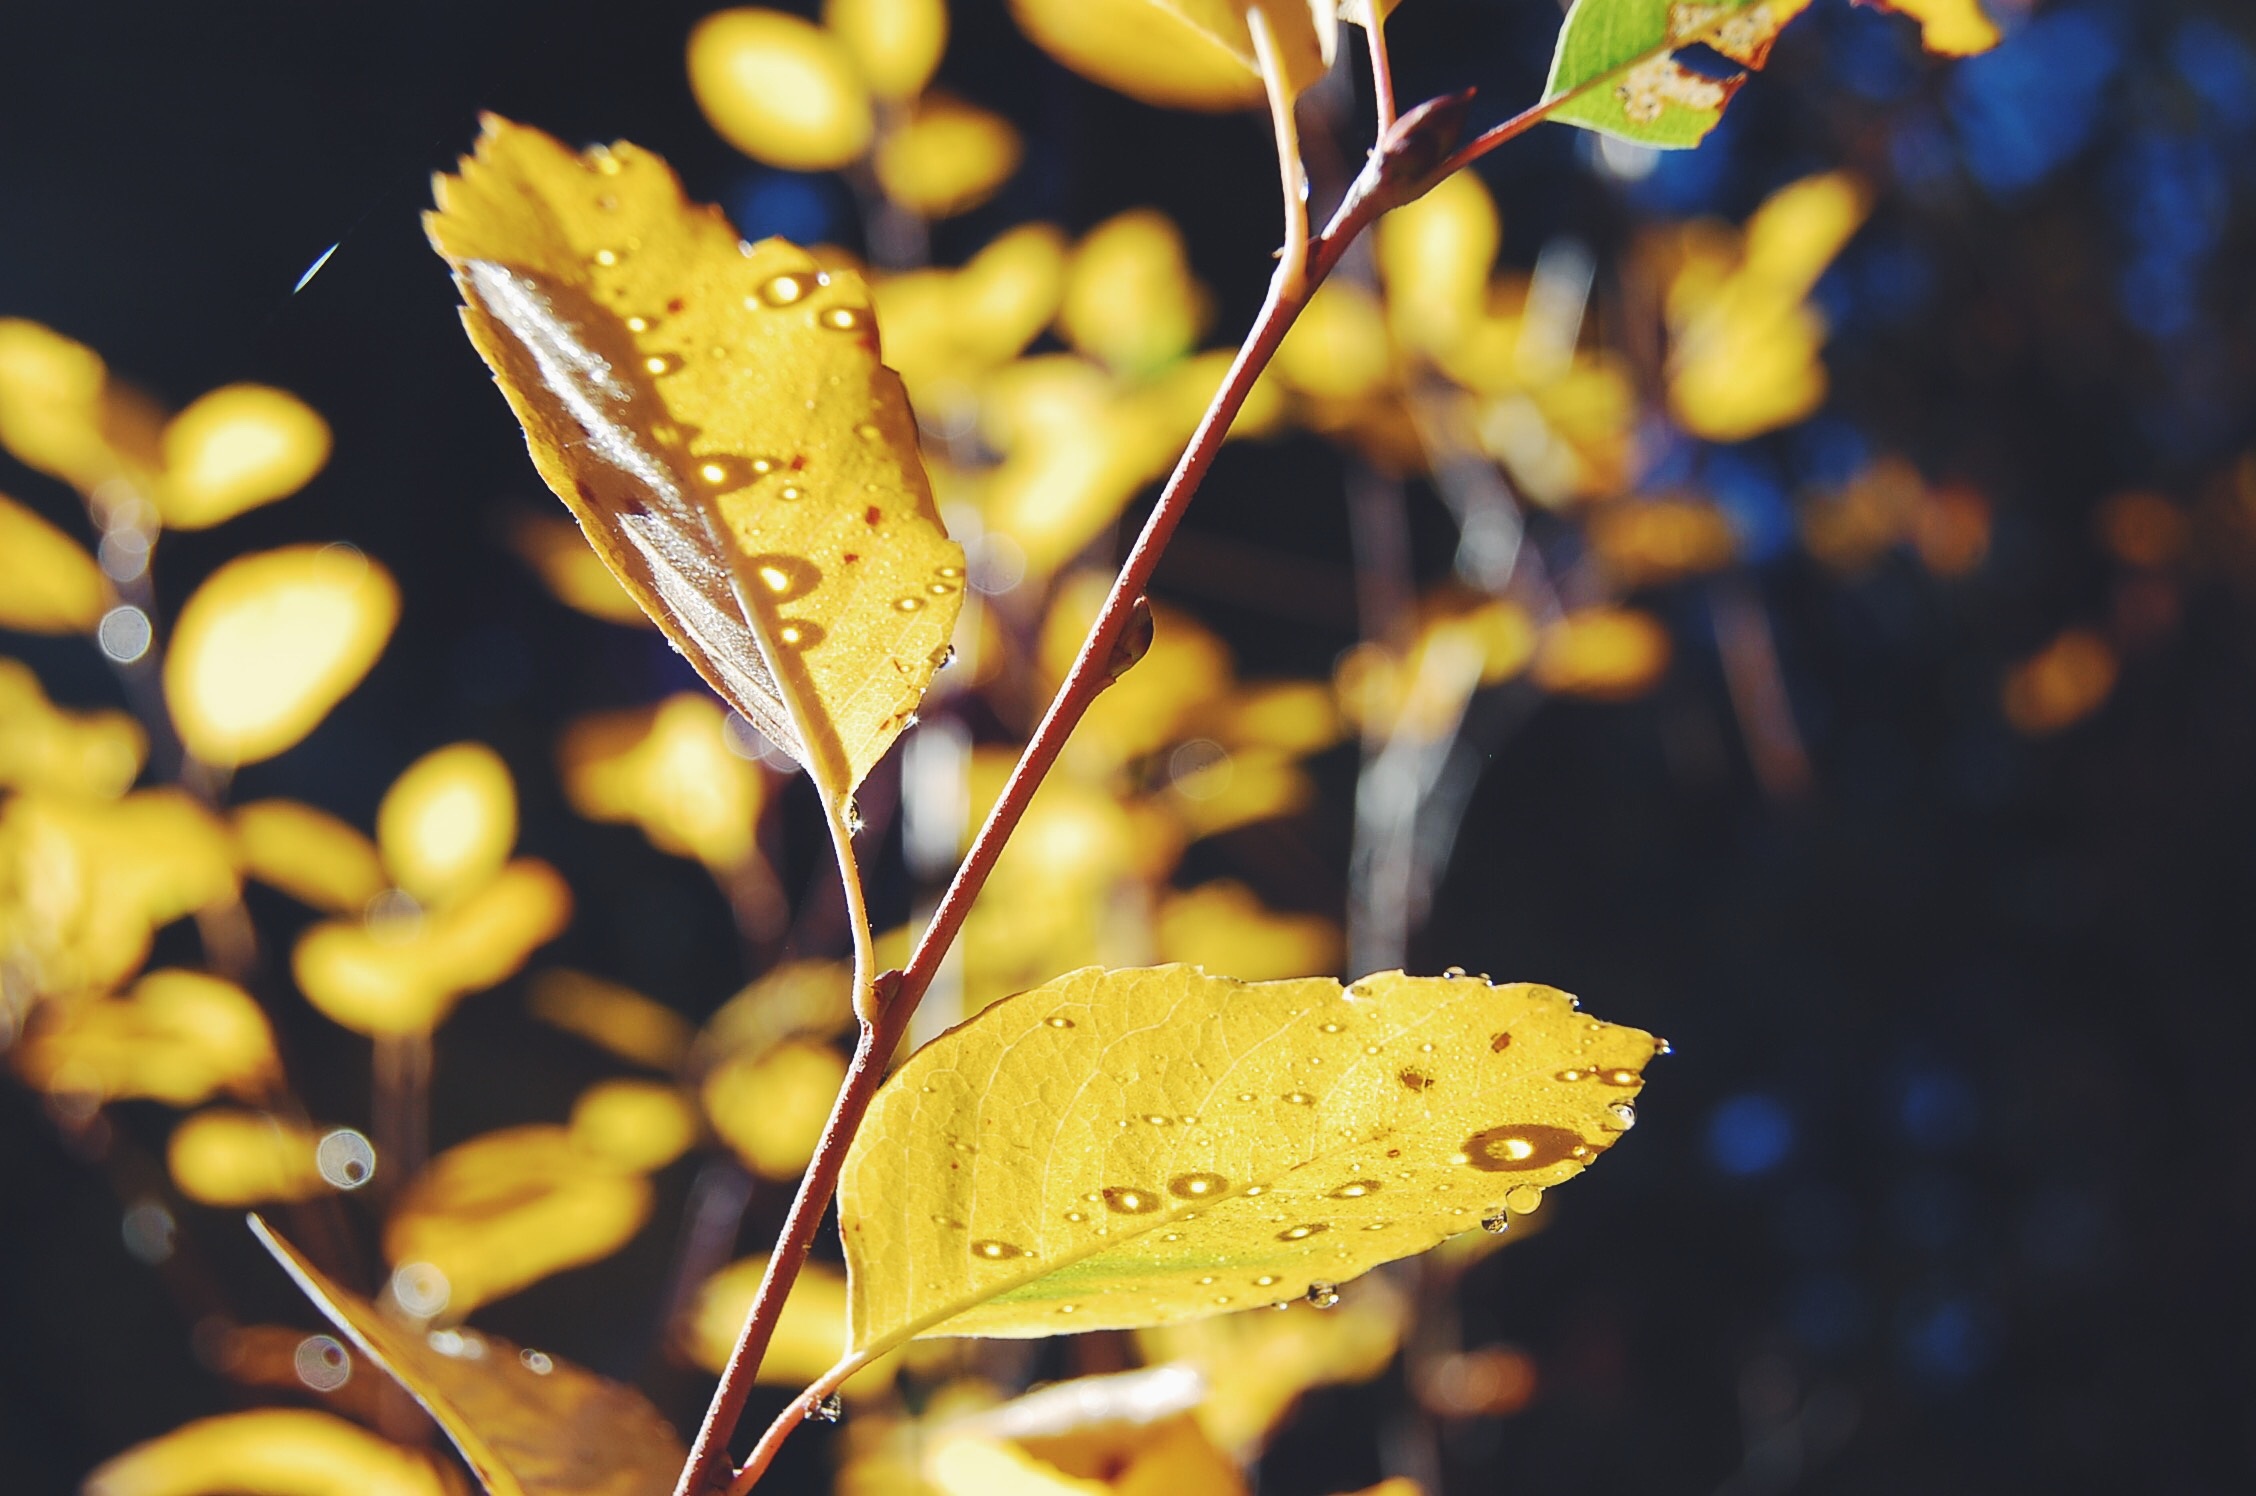
tree, nature, forest, branch, blossom, plant, photography, sunlight, leaf, fall, flower, petal, environment, foliage, orange, color, autumn, botany, yellow, flora, season, close up, leaves, outdoors, gold, seasonal, october, autumn leaves, fall leaves, macro photography, flowering plant, maidenhair tree, plant stem, woody plant, land plant